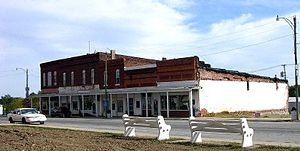
La ville de Lancaster est le siège du comté de Schuyler, situé dans l'État du Missouri, aux États-Unis. Lors du recensement de 2010, sa population s’élevait à 728 habitants.